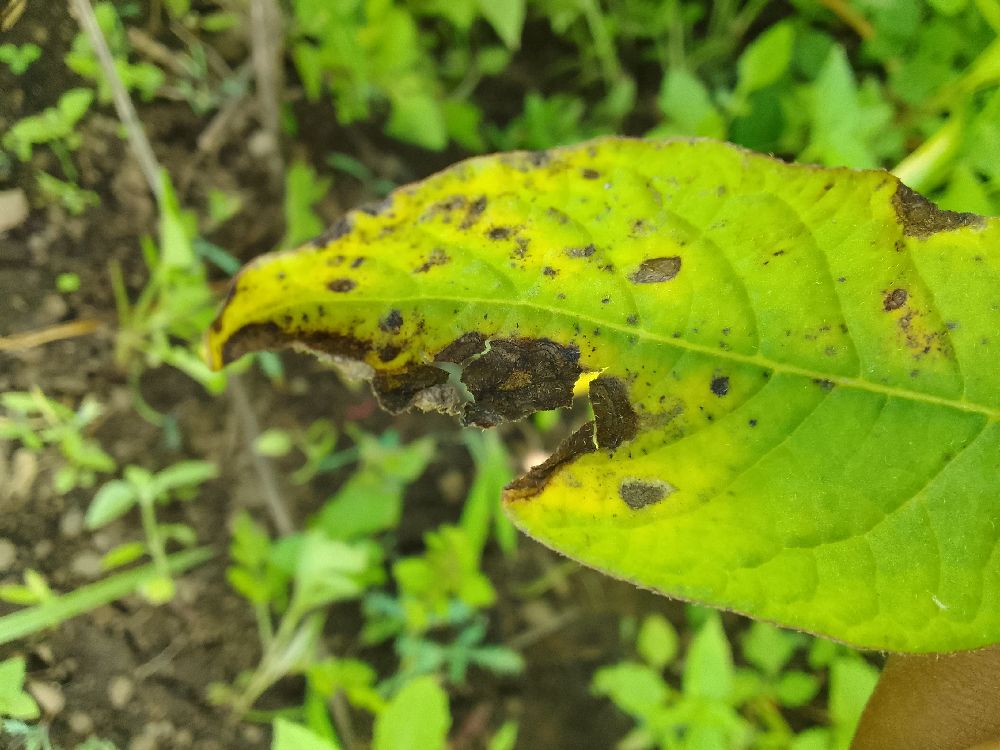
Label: Early blight